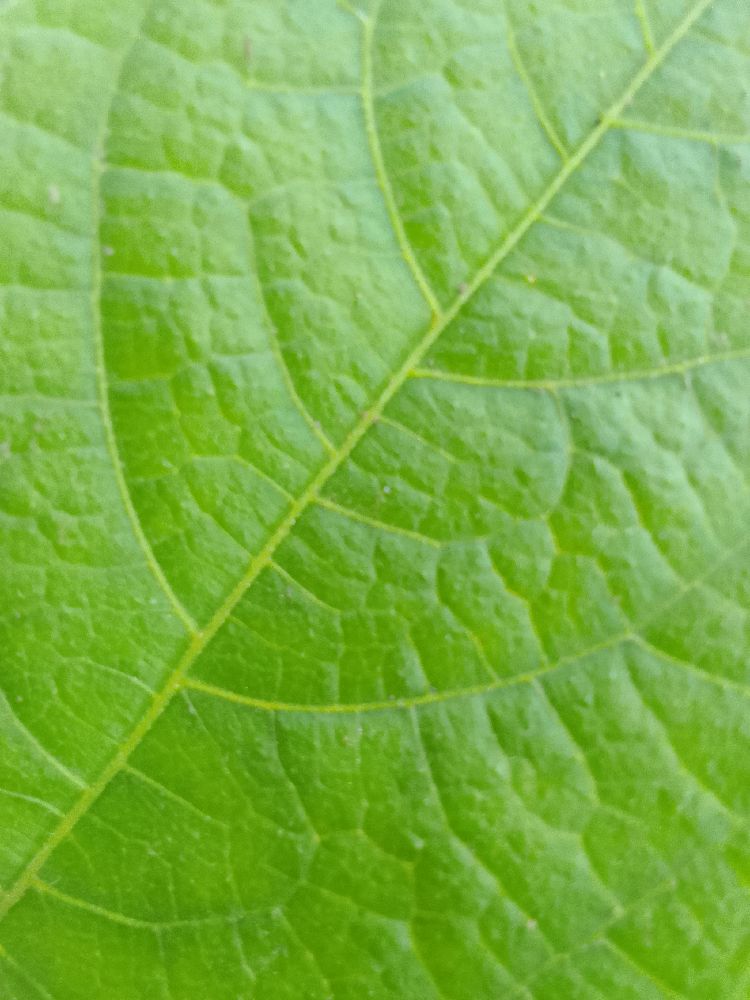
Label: healthy